Willardiine

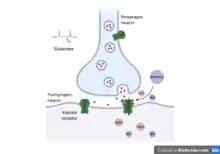
"Figure 4." Kainate receptor activation by a ligand. Glutamate ("red") is released from vesicles on the presynaptic membrane. This release is mediated by presynaptic kainate receptors. The ligand ("such as willardiine)," and an external ion ("such as sodium)" bind to a postsynaptic kainate receptor and opens the ion channel, allowing the influx of sodium and calcium ions.

Kainate receptors are much less ubiquitously expressed throughout the brain and have a less significant role in plasticity than AMP receptors. In general, the function of kainate receptors is much less characterized than AMPA receptors. Interestingly, kainate receptors are expressed on the presynaptic membrane as well as the postsynaptic membrane. It is believed that presynaptic expression mediates the amount of neurotransmitter released from the cell ("Figure 4)." It is also known that kainic acid can induce seizures.